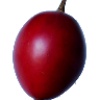
Label: Tamarillo 1